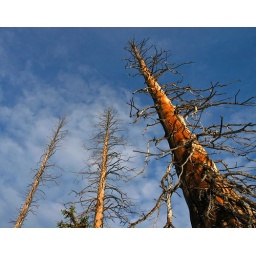
Dead trees against a blue sky, Flat Tops Wilderness, Colorado